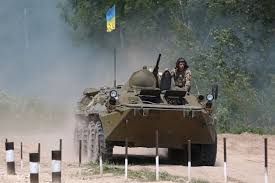
Label: BTR